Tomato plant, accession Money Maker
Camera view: bottom (45 deg); turntable rotation: 270 degrees
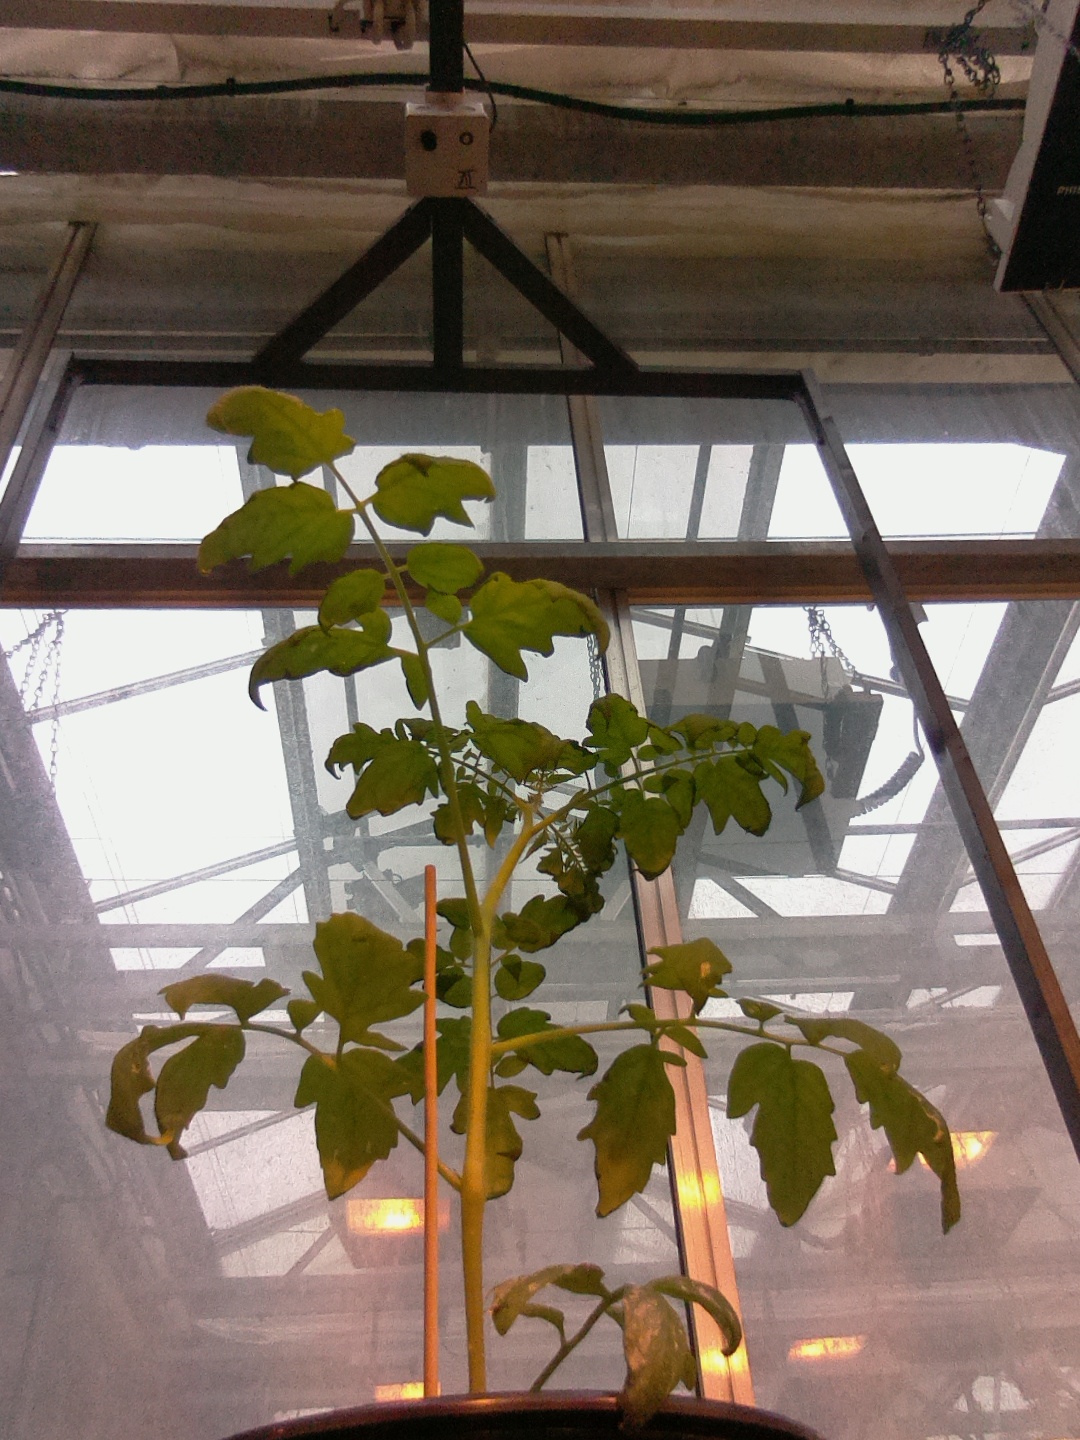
BBCH growth stage 14: 8 of true leaves visible